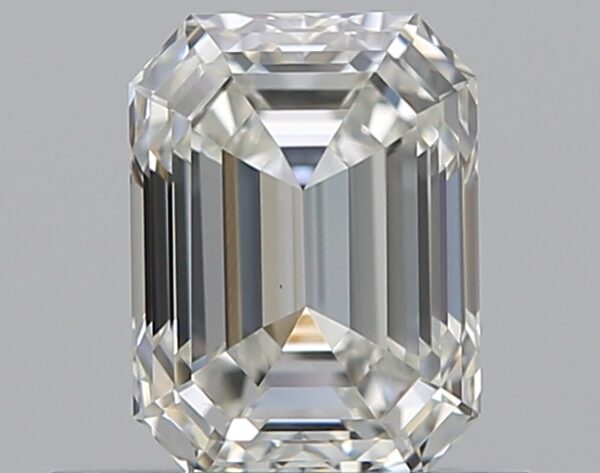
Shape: emerald
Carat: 0.68
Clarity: VS1
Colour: H
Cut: EX
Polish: EX
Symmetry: VG
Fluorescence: N
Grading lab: GIA
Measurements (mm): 5.72 x 4.24 x 2.92